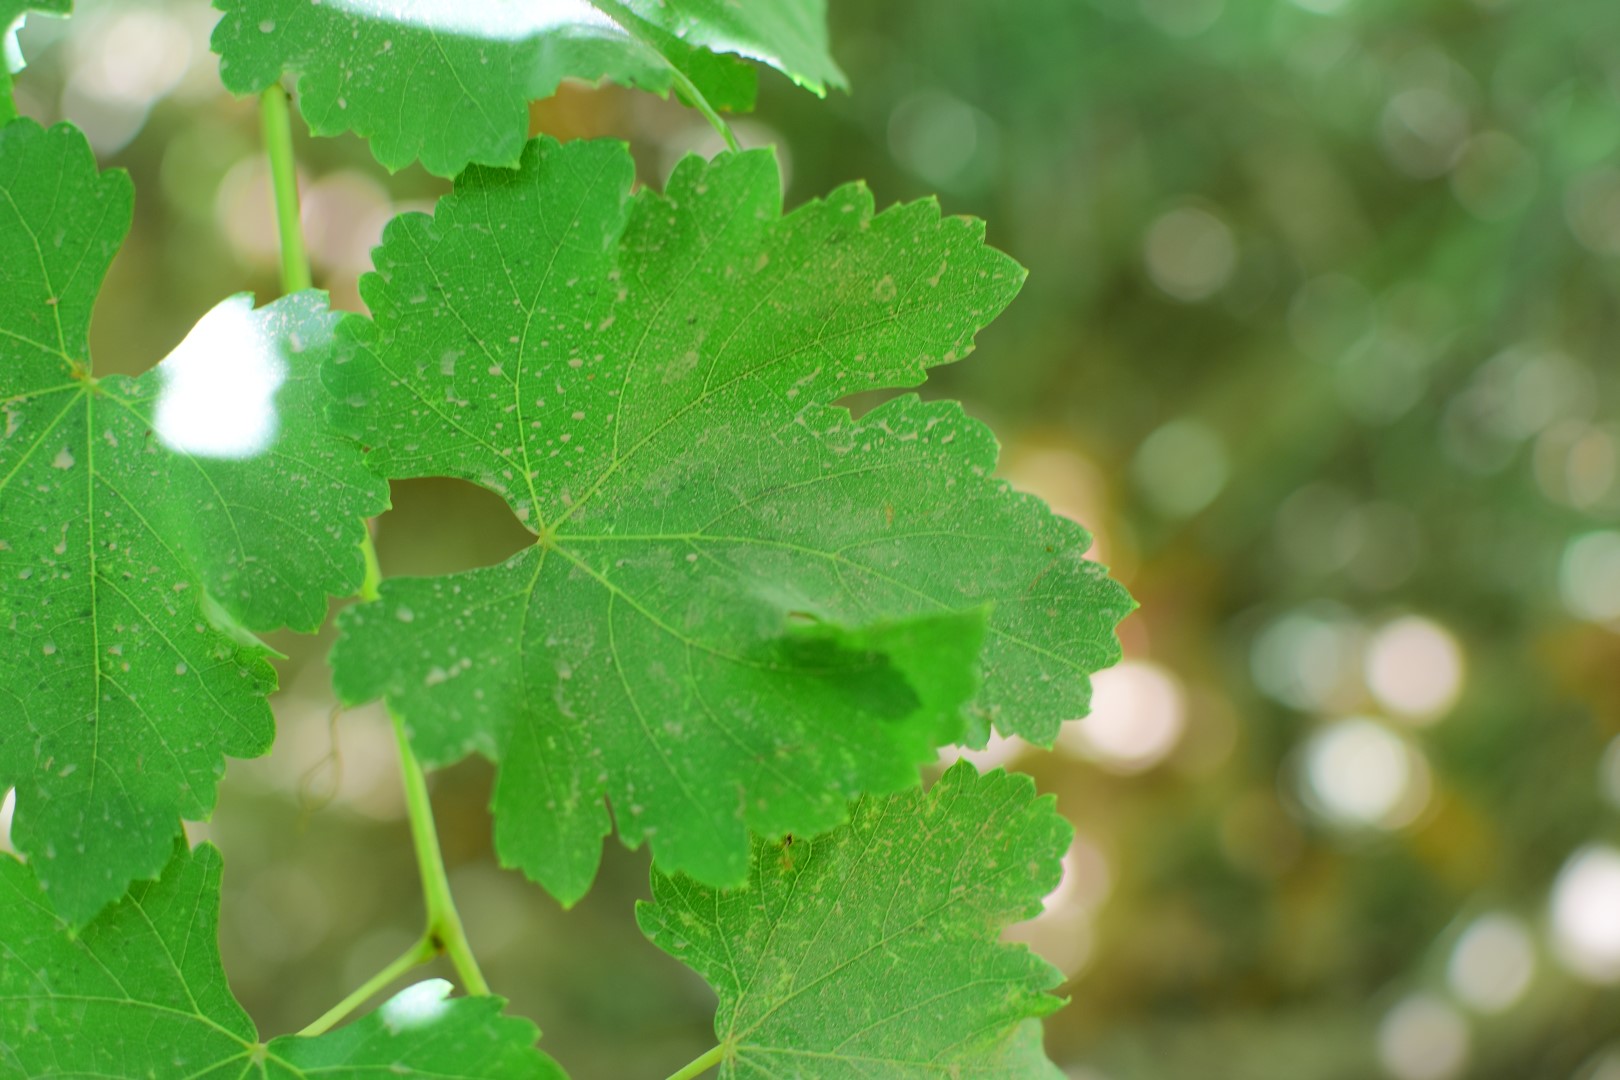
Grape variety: Frinsi